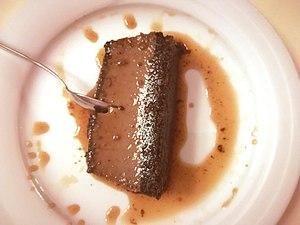
Un bonet, dessert typique piémontais
Le bonèt est un flan typique du Piémont en Italie à base d'œuf, de sucre, de lait, d'alcool et d'amaretti. Il peut parfois contenir du chocolat ou du cacao.